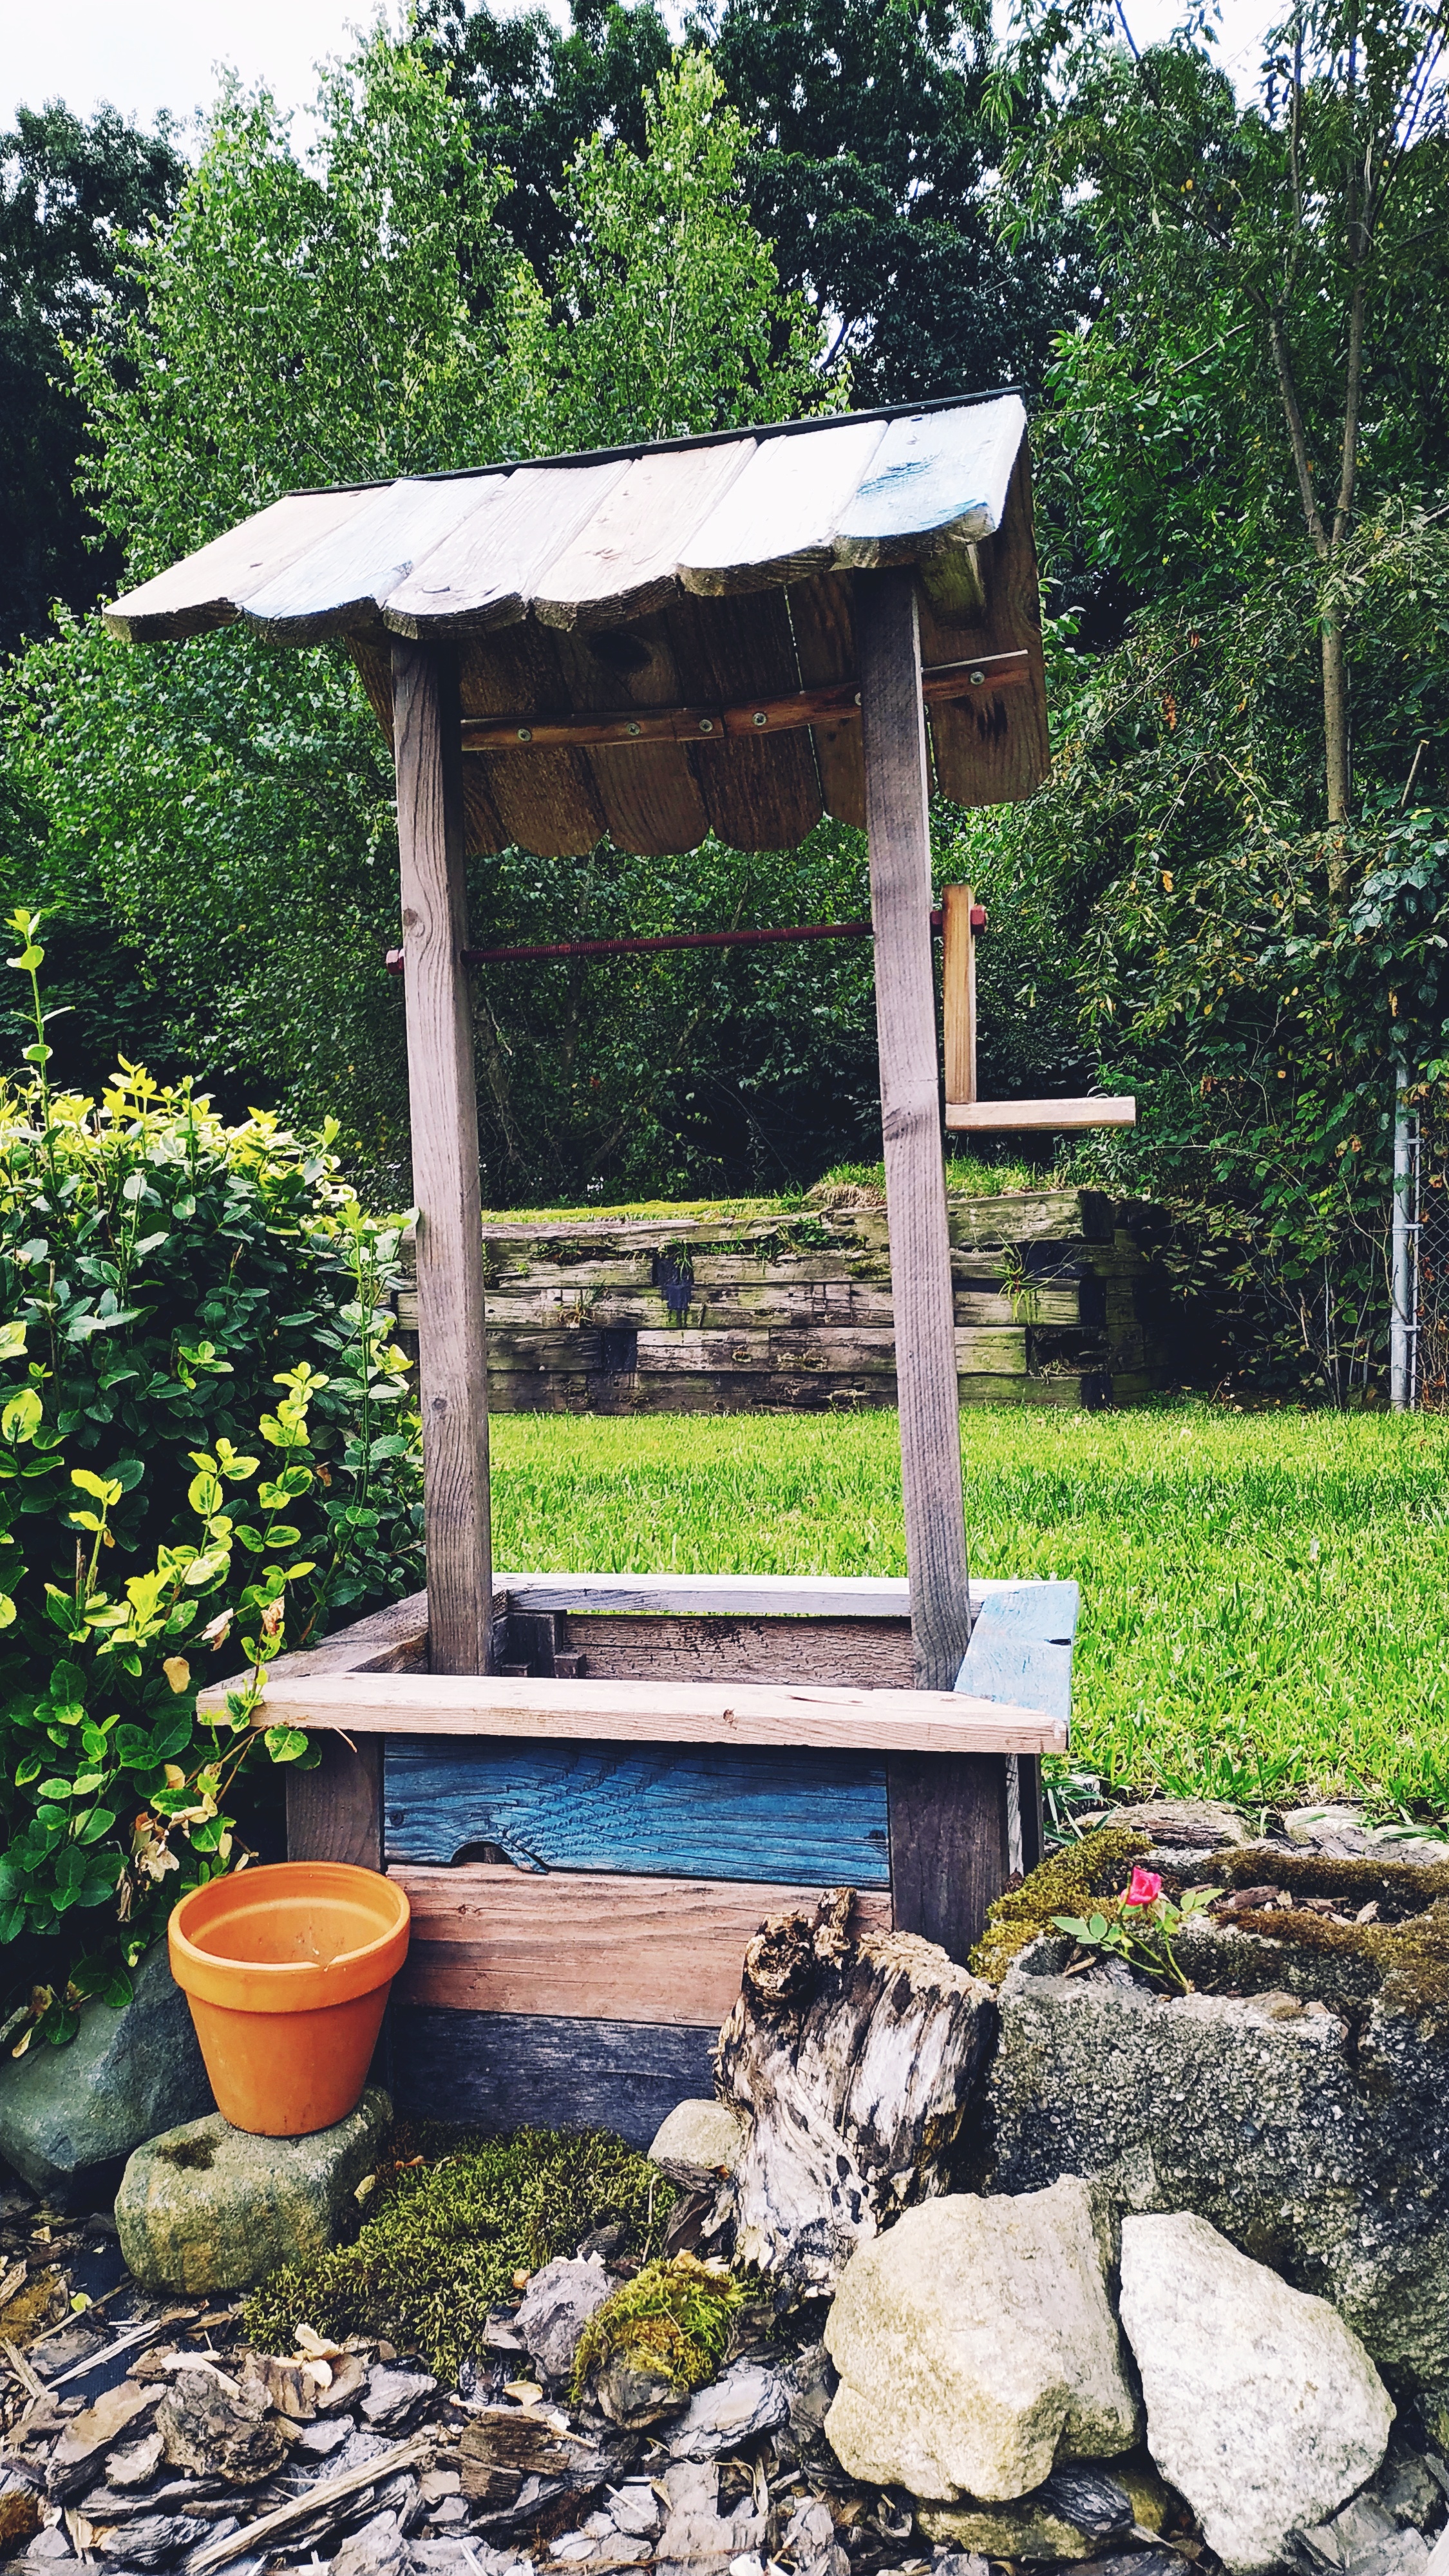
green, rocks, garden, water, water well, botany, landscaping, landscape, plant, yard, water feature